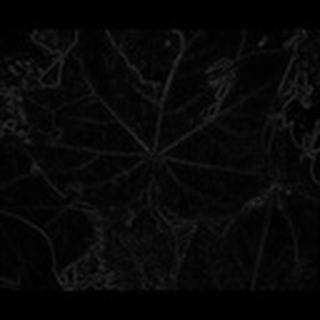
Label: healthy_cotton